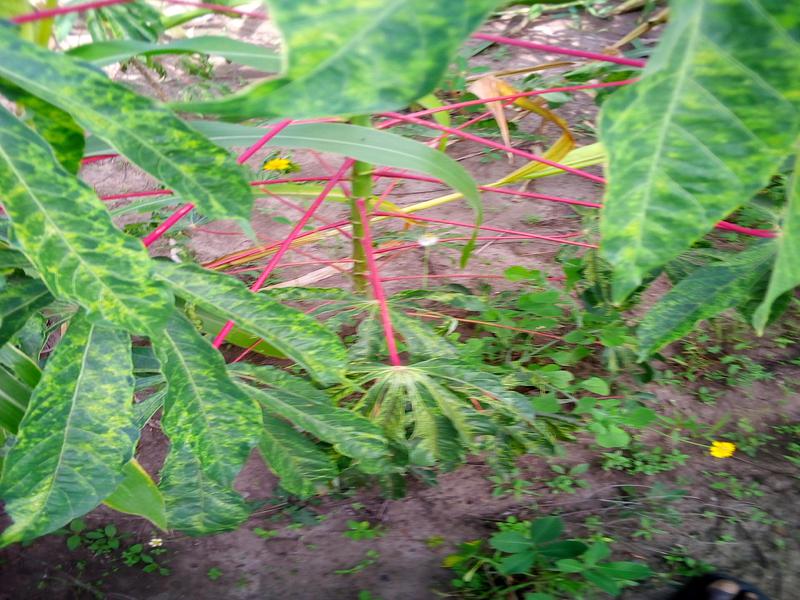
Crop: cassava
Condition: mosaic_disease